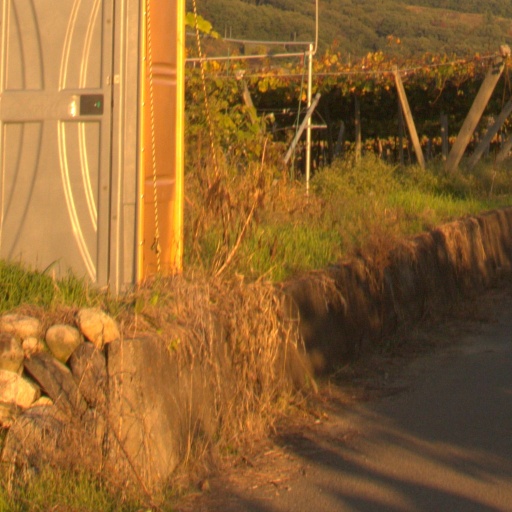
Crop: grape